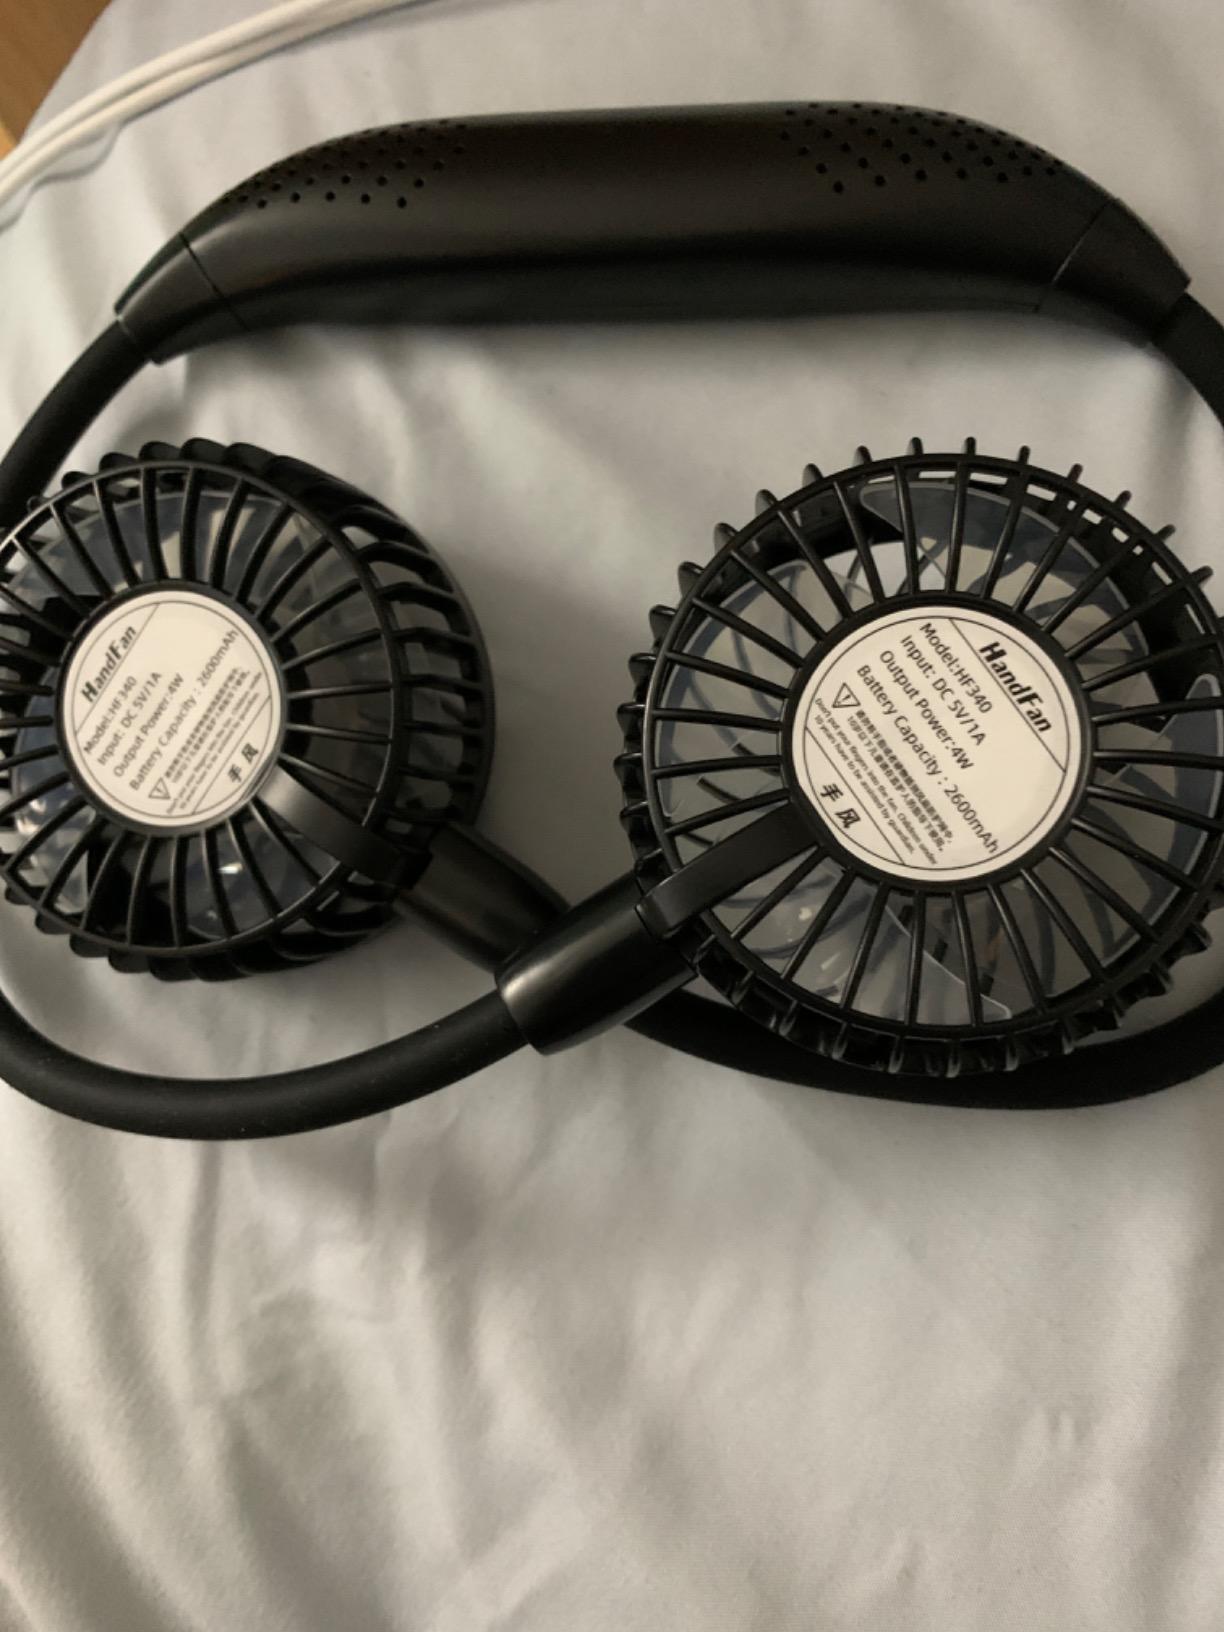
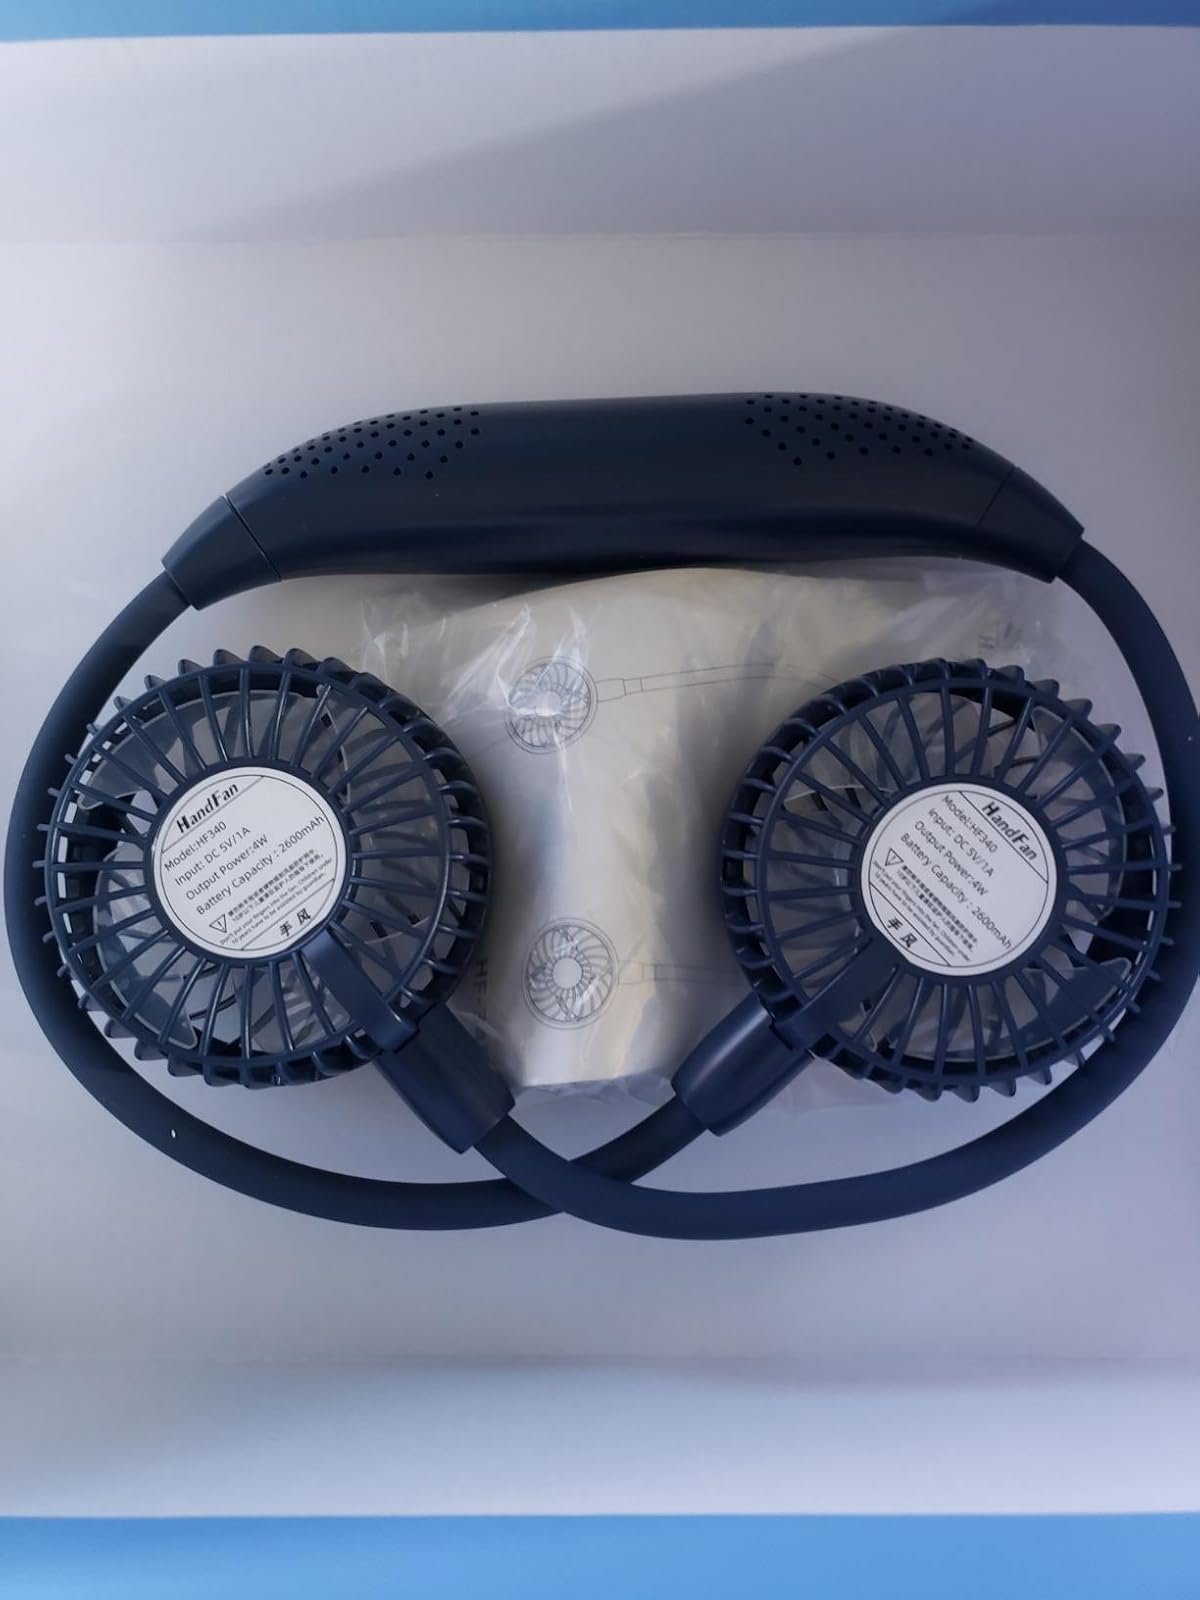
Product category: fan
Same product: no